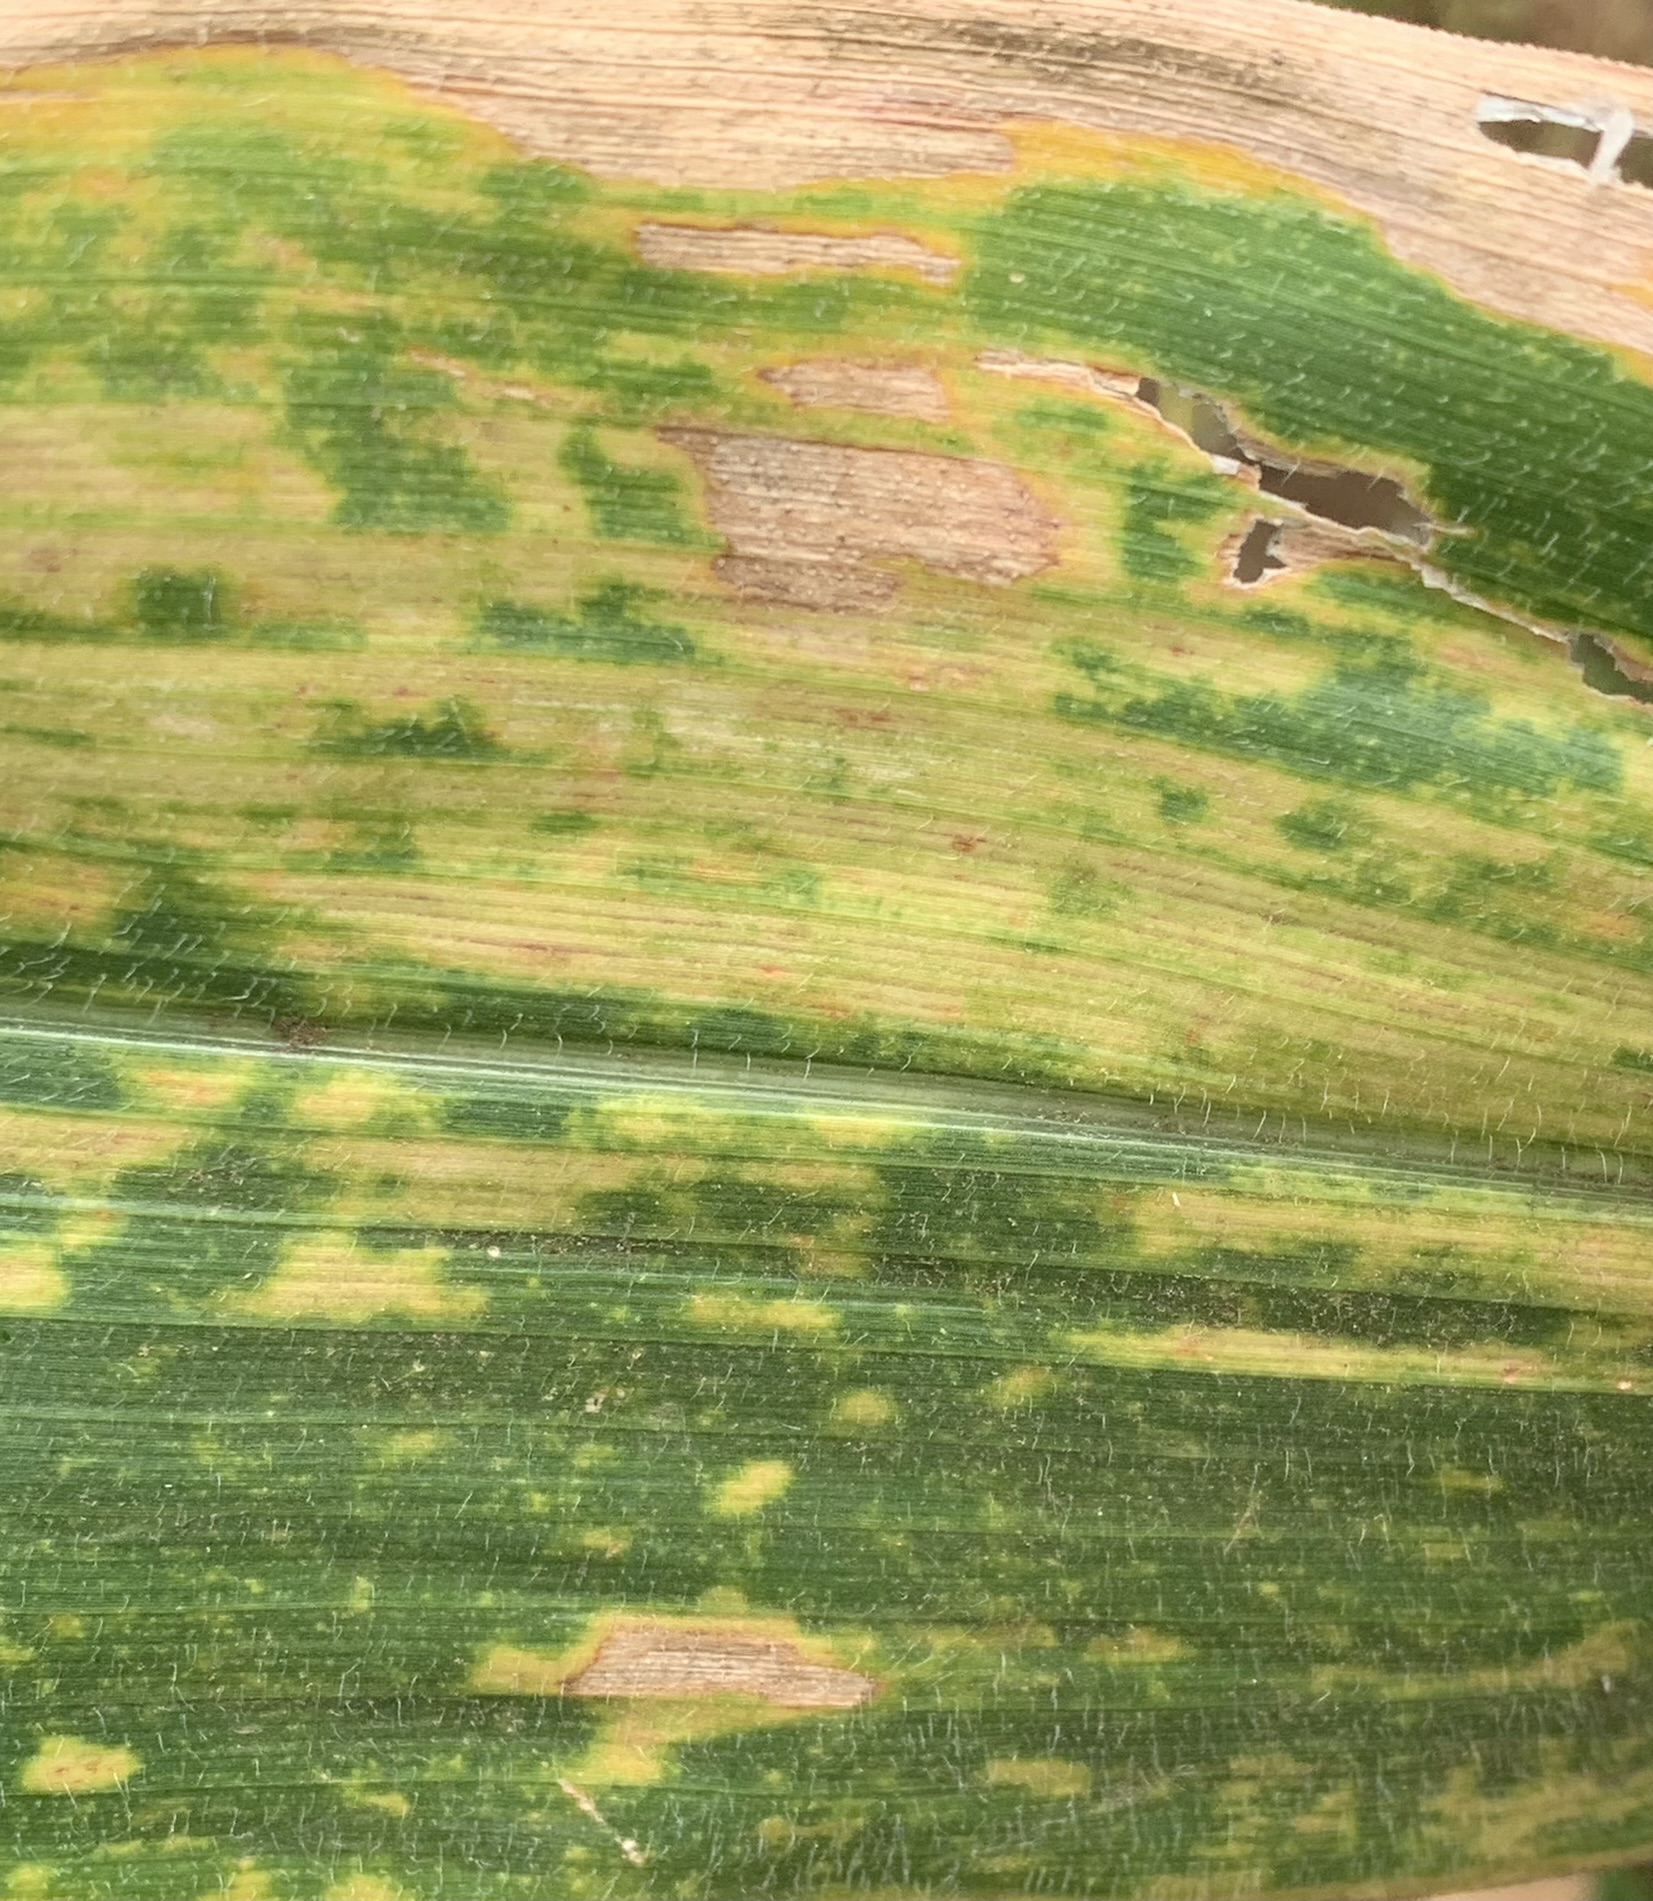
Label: MLN